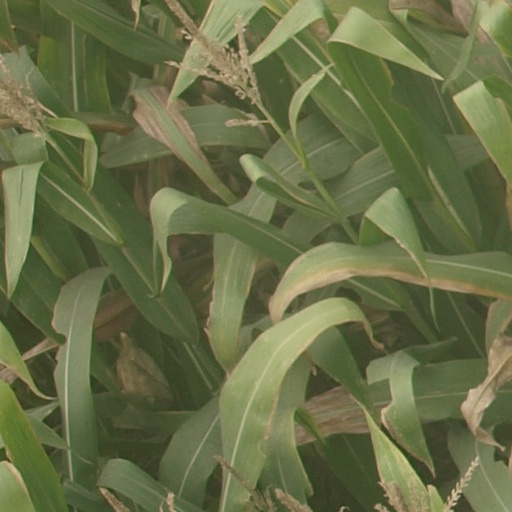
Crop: maize; corn